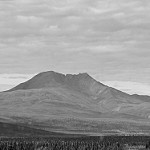
Label: B & W